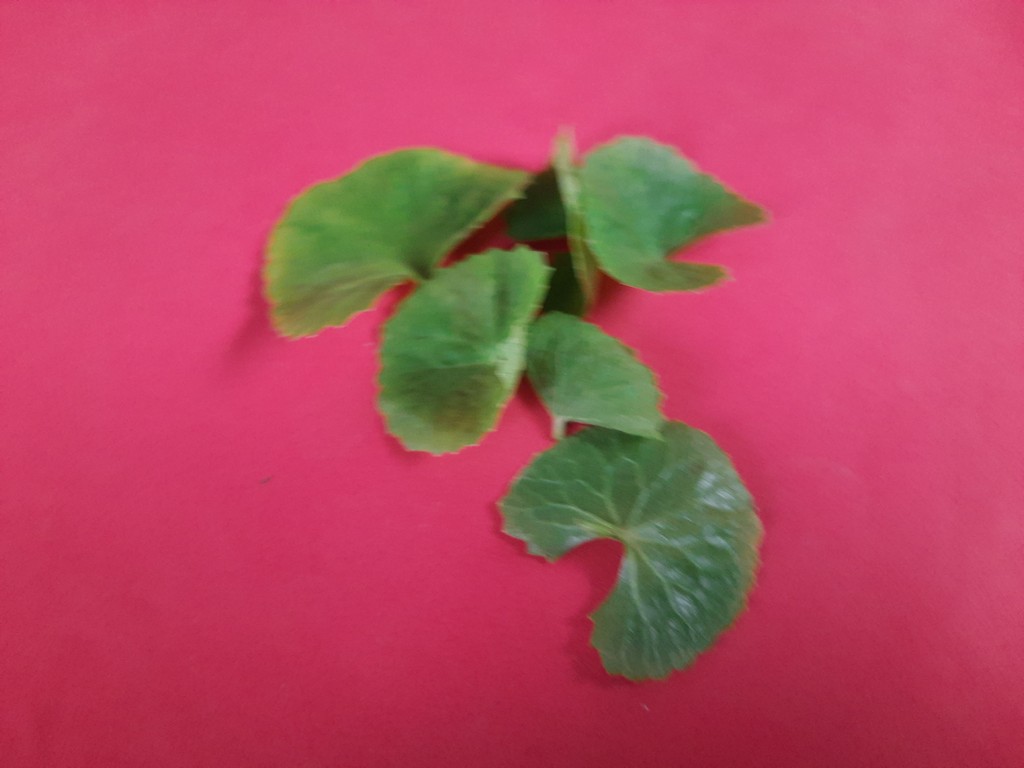
Label: Healthy